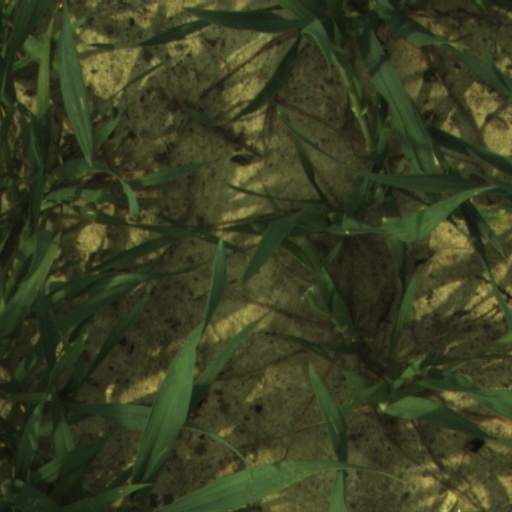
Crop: wheat